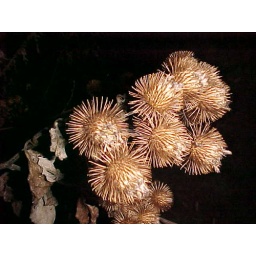
Those thistles that grab on to your clothes when walking in the field